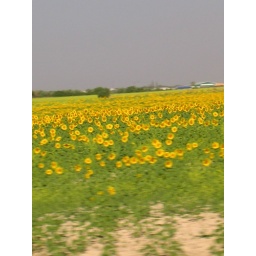
my favorite flower that appeared in HUGE fields during our many bus trips around spain.